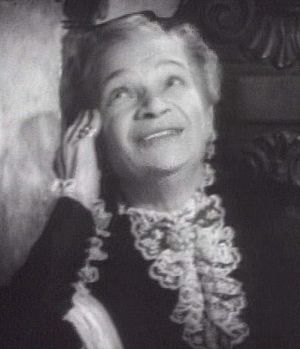
Maria Ouspenskaya
Maria Ouspenskaya var en russisk skuespiller og underviser.